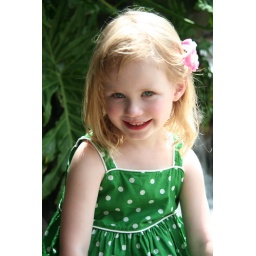
My sweet girl in green